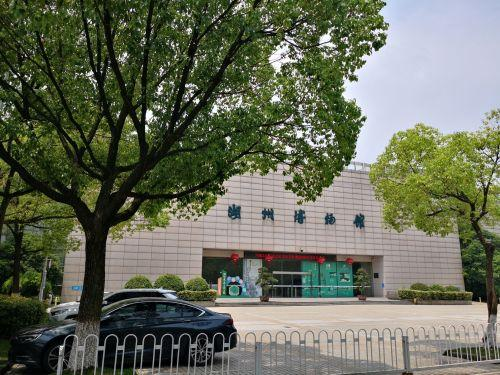
地标名称：湖州博物馆
所在城市：湖州市·吴兴区